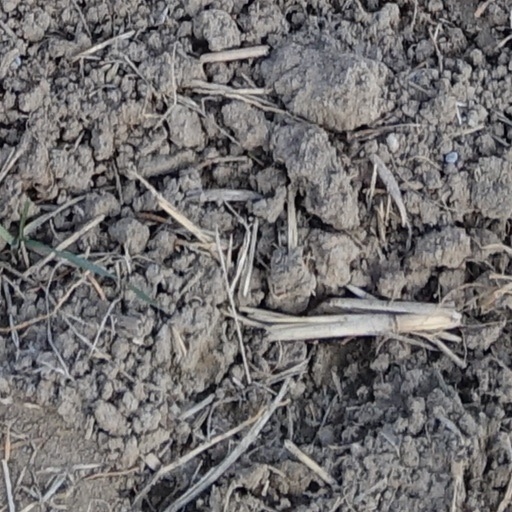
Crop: wheat